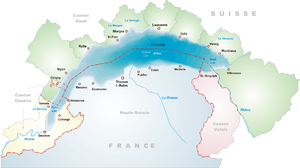
Le Léman, appelé aussi lac de Genève, ou par tautologie lac Léman, est un lac d'origine glaciaire situé en Suisse et en France ; par sa superficie, c'est le plus grand lac alpin et subalpin d'Europe.